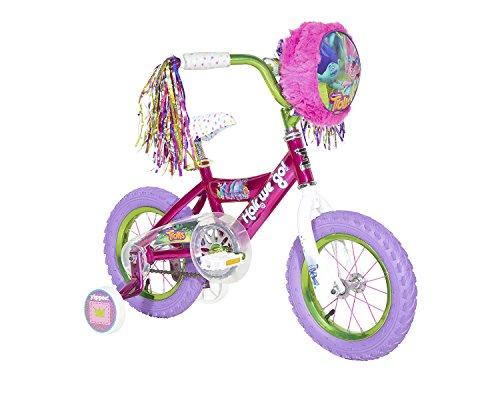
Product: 12 Inch Trolls Girls' Bike
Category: Sports & Outdoors | Outdoor Recreation | Cycling | Kids' Bikes & Accessories | Kids' Bikes
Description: Girls beginner BMX street/dirt bike w/coaster brakes.
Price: $99.99
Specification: Product Dimensions:         28.2 x 6.8 x 15 inches ; 20.3 pounds    |Shipping Weight: 23.1 pounds (View shipping rates and policies)|ASIN: B01LVTSW4G|Item model number: 8008-50ZTJ|    #40    in Kids' Bicycles